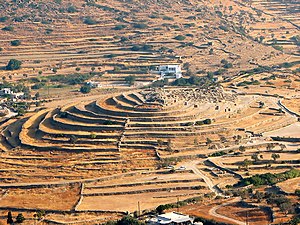
Forhistorisk tid / Oversigt over forhistorisk tid / Neolitikum, bronze- og jernalder ved Middelhavet
Cykladisk by. Ios. Ca. 2500 f.Kr.
Forhistorisk tid er den ældste periode i menneskehedens historie. Den strækker sig fra de ældste stenredskaber for 2,5 millioner år siden til de første fund af skrifter. Udforskningen hører under arkæologi med antropologi. Betegnelsen protohistorie bruges særligt Europa og Nærøsten om tiden omkring skriftens opståen.